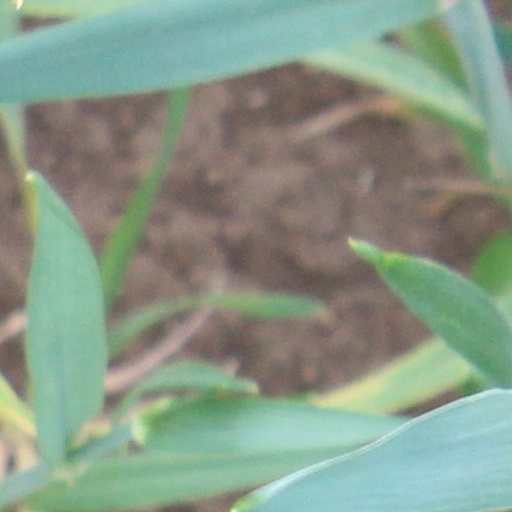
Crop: wheat